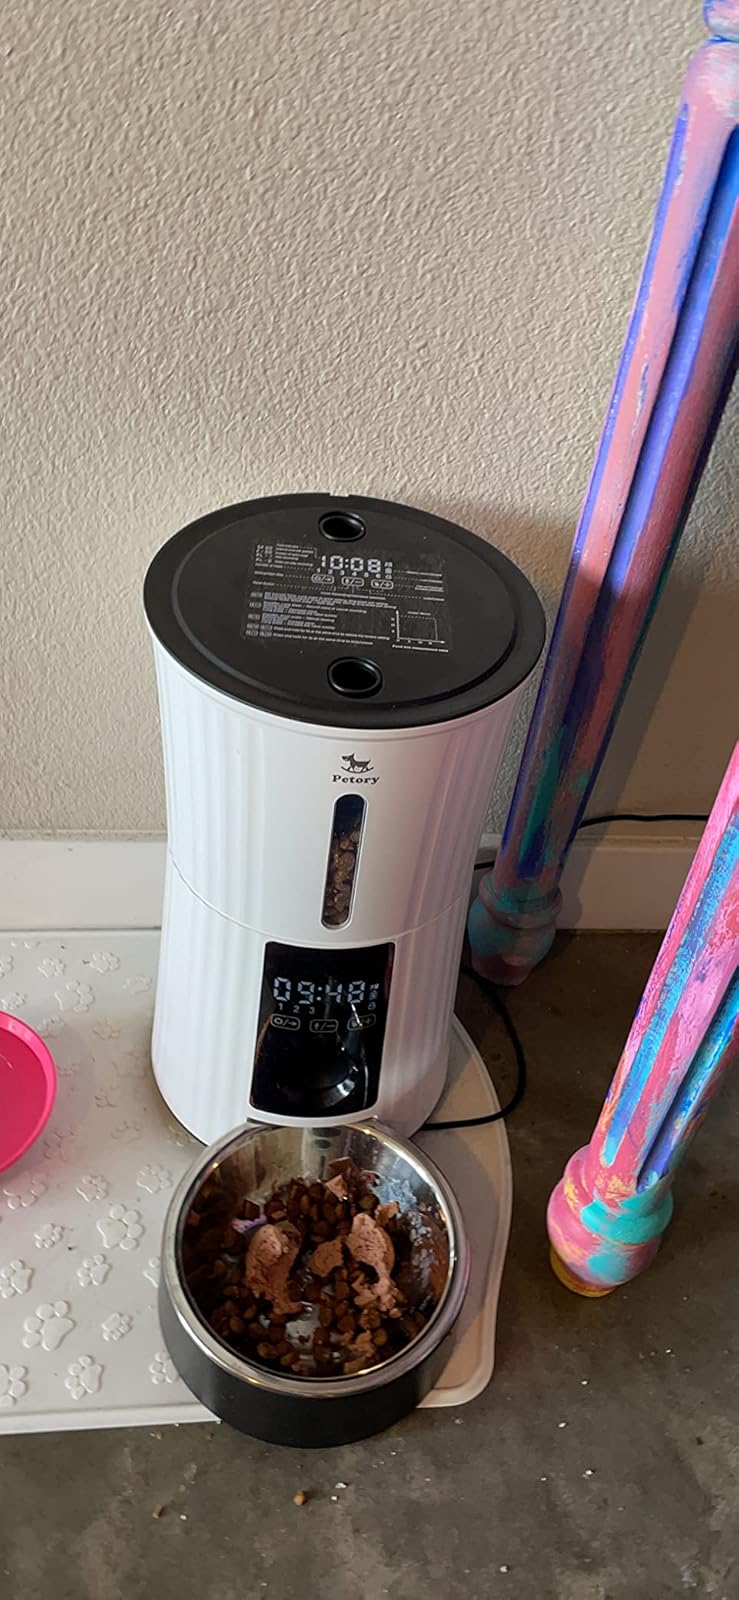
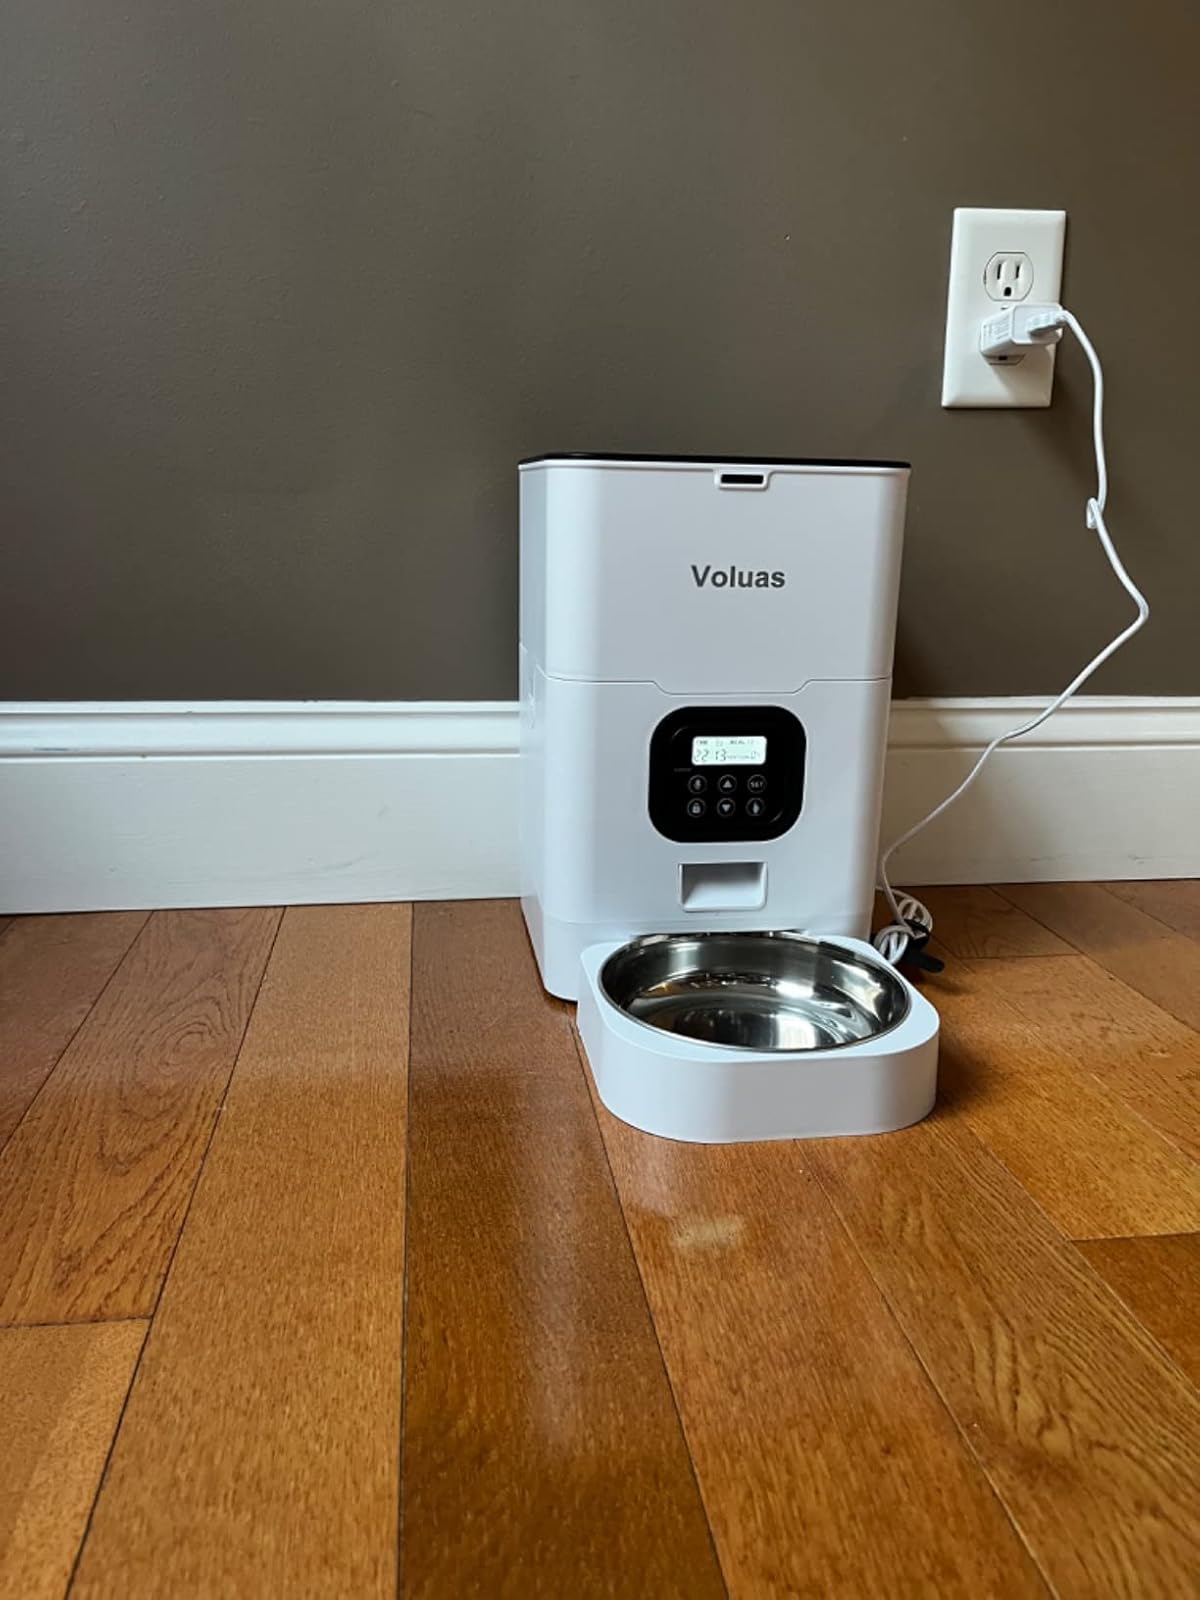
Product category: items_feeder
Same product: no